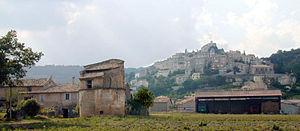
Le plateau d'Albion est situé à cheval sur les trois départements du Vaucluse, de la Drôme et des Alpes-de-Haute-Provence. Il se subdivise administrativement en sept communes : Sault, Ferrassières, Aurel, Revest-du-Bion, Saint-Trinit, Saint-Christol, Simiane-la-Rotonde.
Simiane-la-Rotonde est une commune française située dans le département des Alpes-de-Haute-Provence, en région Provence-Alpes-Côte d'Azur.